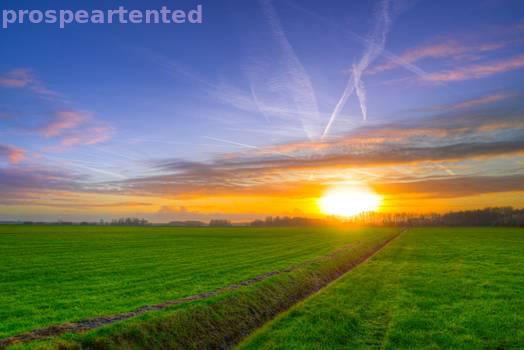
Label: Watermark